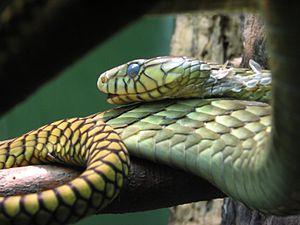
Les Colubroides sont un taxon de serpents équivalent à l'ancienne super-famille Colubroidea. Ils regroupent les serpents les plus connus du grand public, dont l'ensemble des espèces venimeuses.